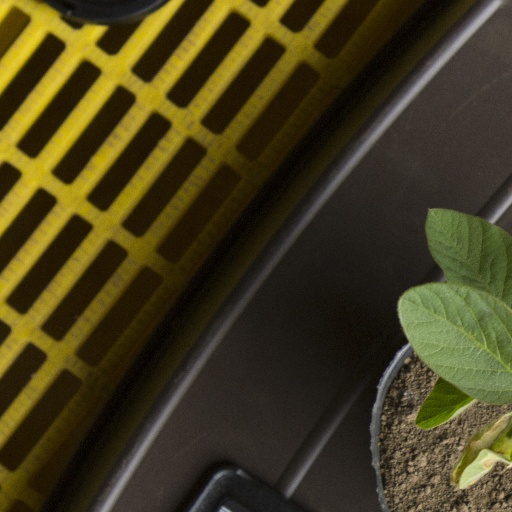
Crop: soybean